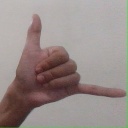
अक्षर: द